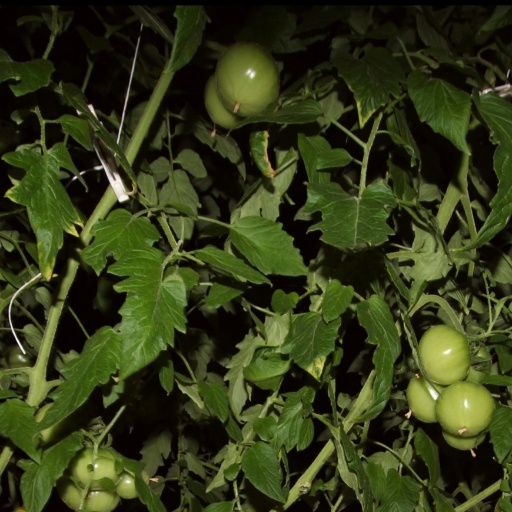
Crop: tomato